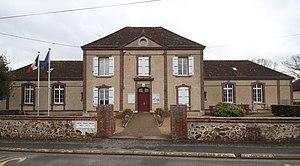
Mairie de Vaupillon en France.
Vaupillon est une commune française située dans le département d'Eure-et-Loir en région Centre-Val de Loire.